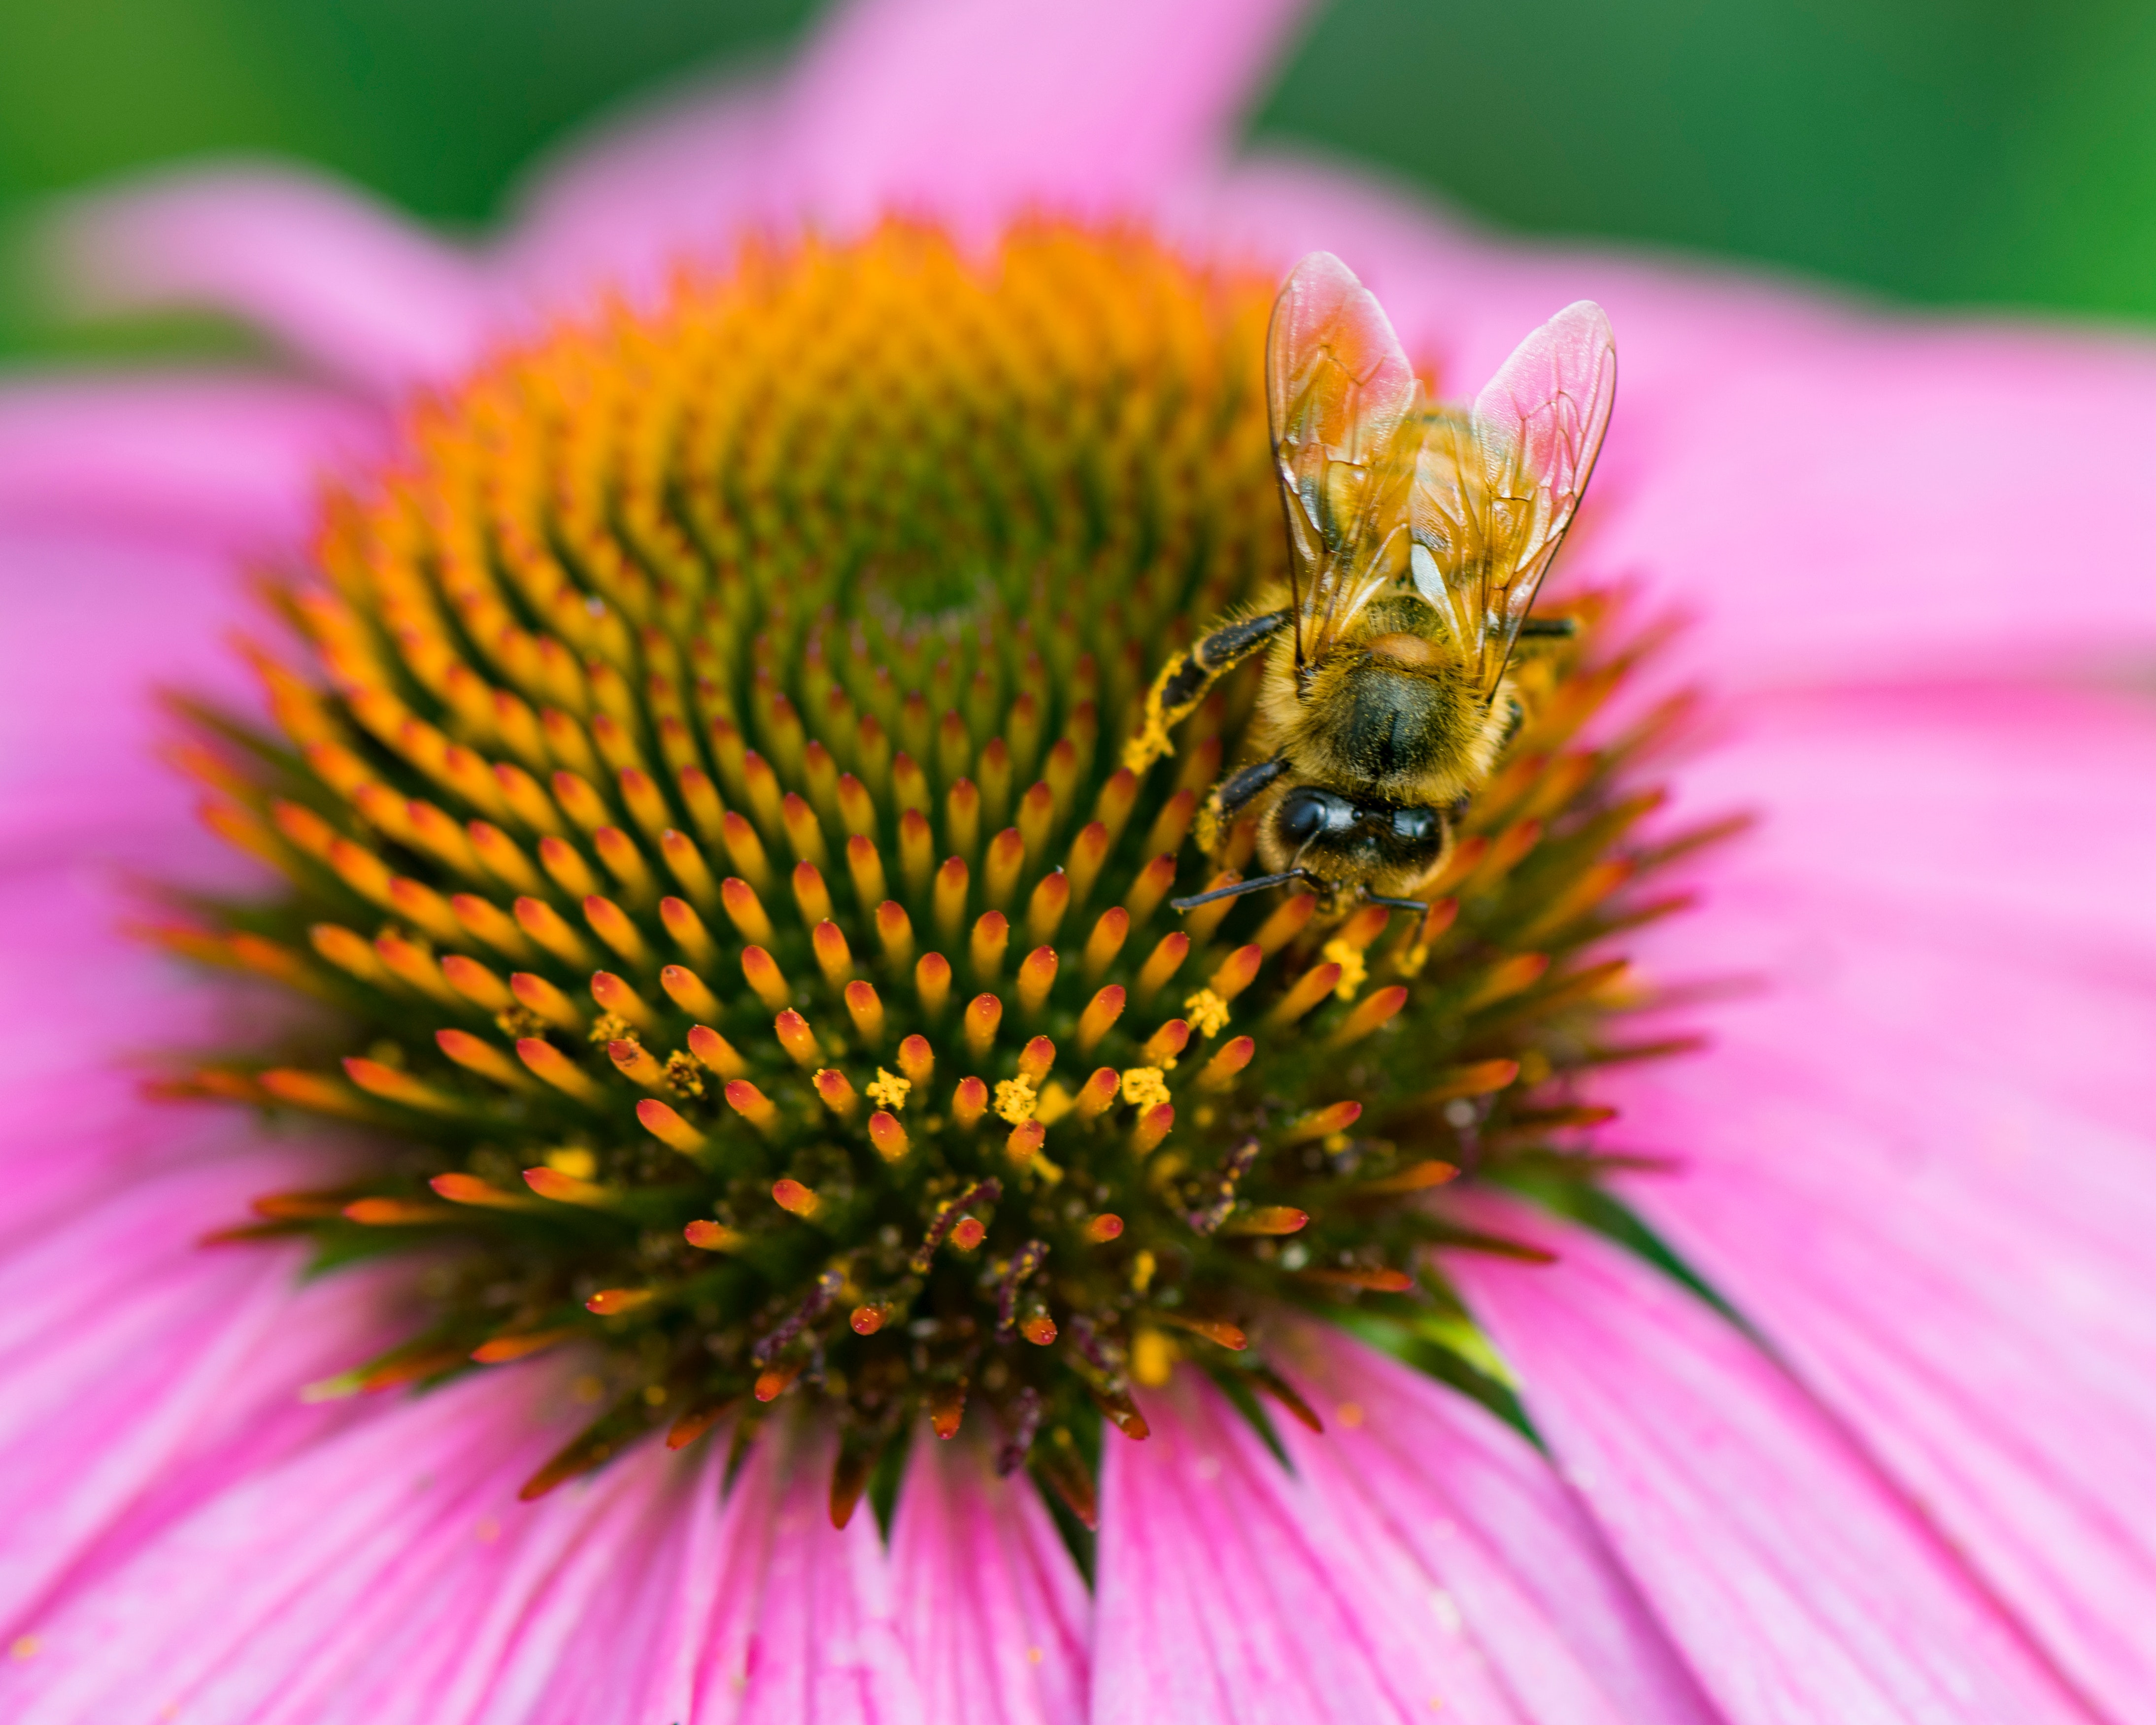
honeybee, insect, bee, flower, pollen, coneflower, membrane winged insect, plant, pollinator, nectar, pink, flowering plant, invertebrate, close up, macro photography, bumblebee, purple coneflower, petal, organism, photography, daisy family, arthropod, bee pollen, asterales, wildflower, sunflower